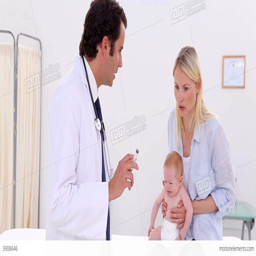
serious doctor showing a syringe for a baby